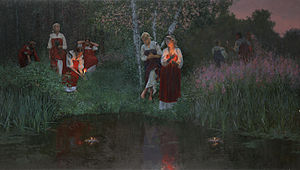
Sejd / Karakteristik / Ritualer
Kvinder i vikingetidens dragter optaget med et ritual.
"Sejd var type magi i norrøn tid. Sejd blev for det meste udført af kvinder, mens mænd, der havde befatning med sejd, blev set på med foragt og beskyldt for ergi, ""umandighed"", dvs. homoseksualitet. Sejd har klare lighedstræk med shamanisme.